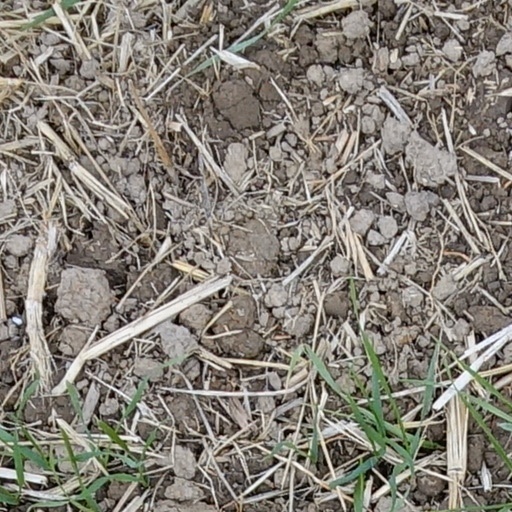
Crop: wheat